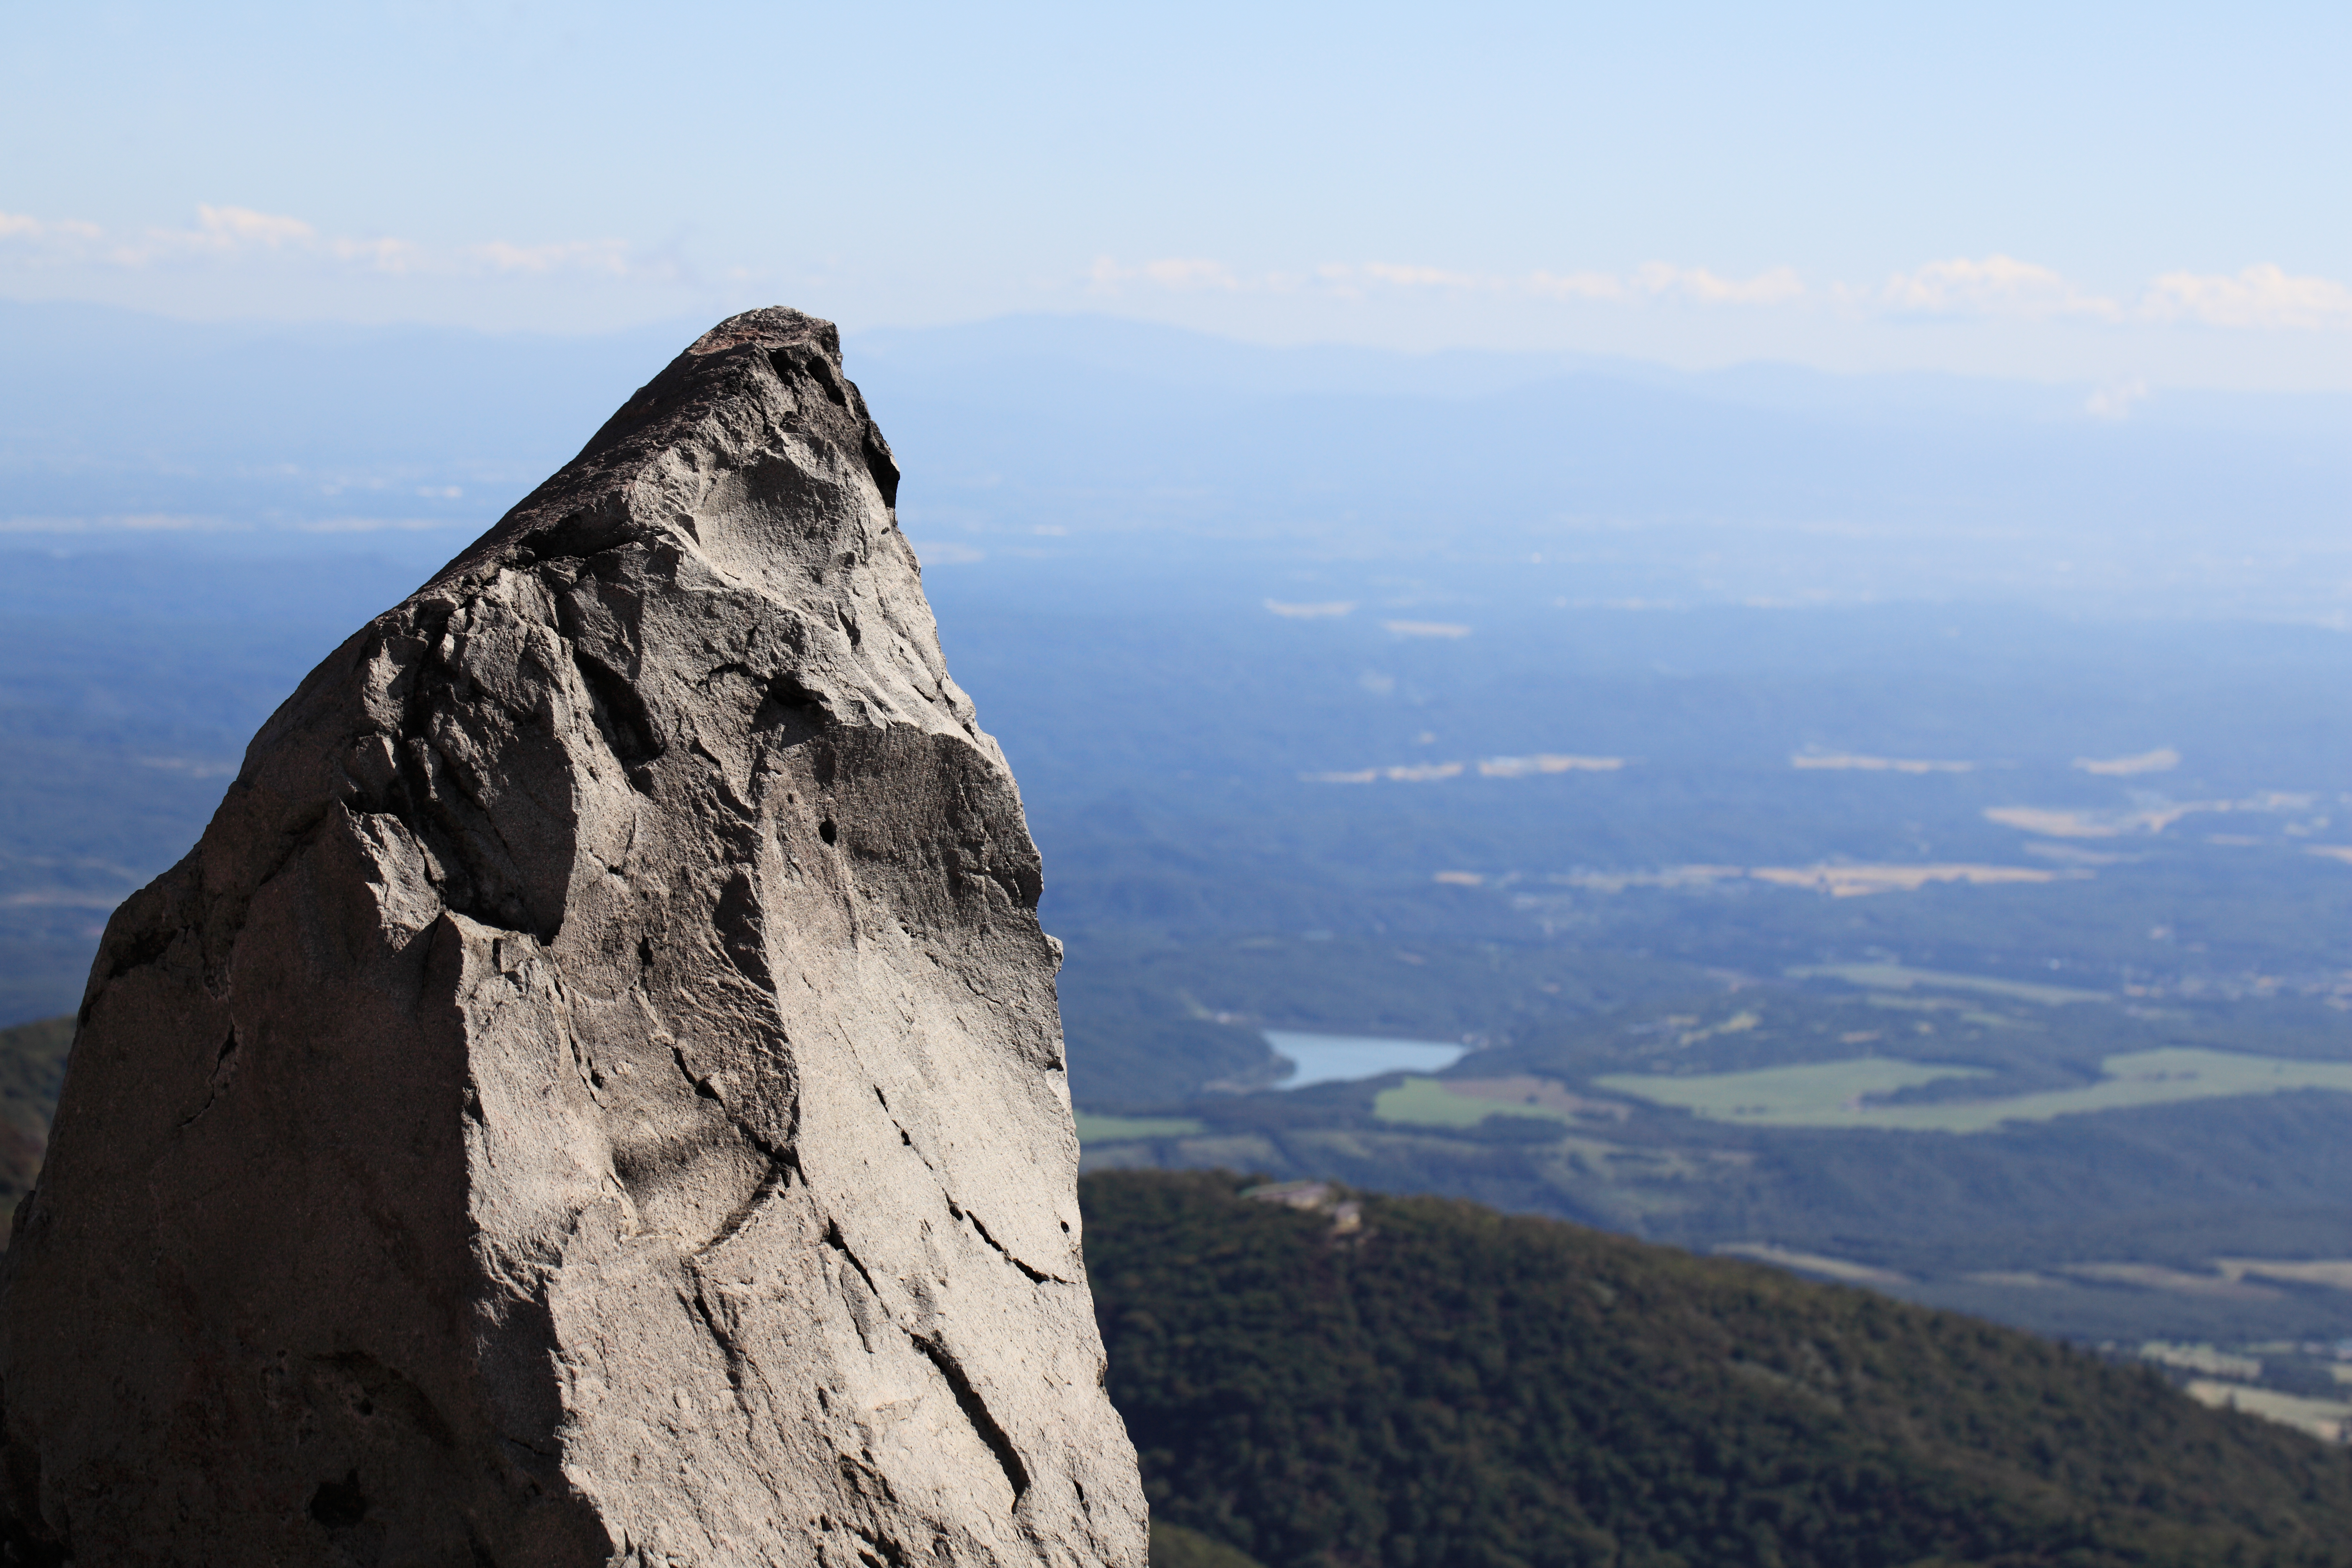
rock, wilderness, walking, mountain, hill, adventure, mountain range, cliff, high, extreme sport, terrain, ridge, summit, mountaineering, rocks, cool image, geology, sports, alps, plateau, tochigi, 5d, hires, fell, markii, hi, res, resolution, nasu, chausudake, landform, geographical feature, mountainous landforms